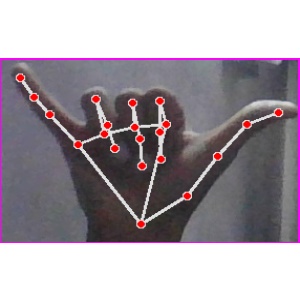
अक्षर: य